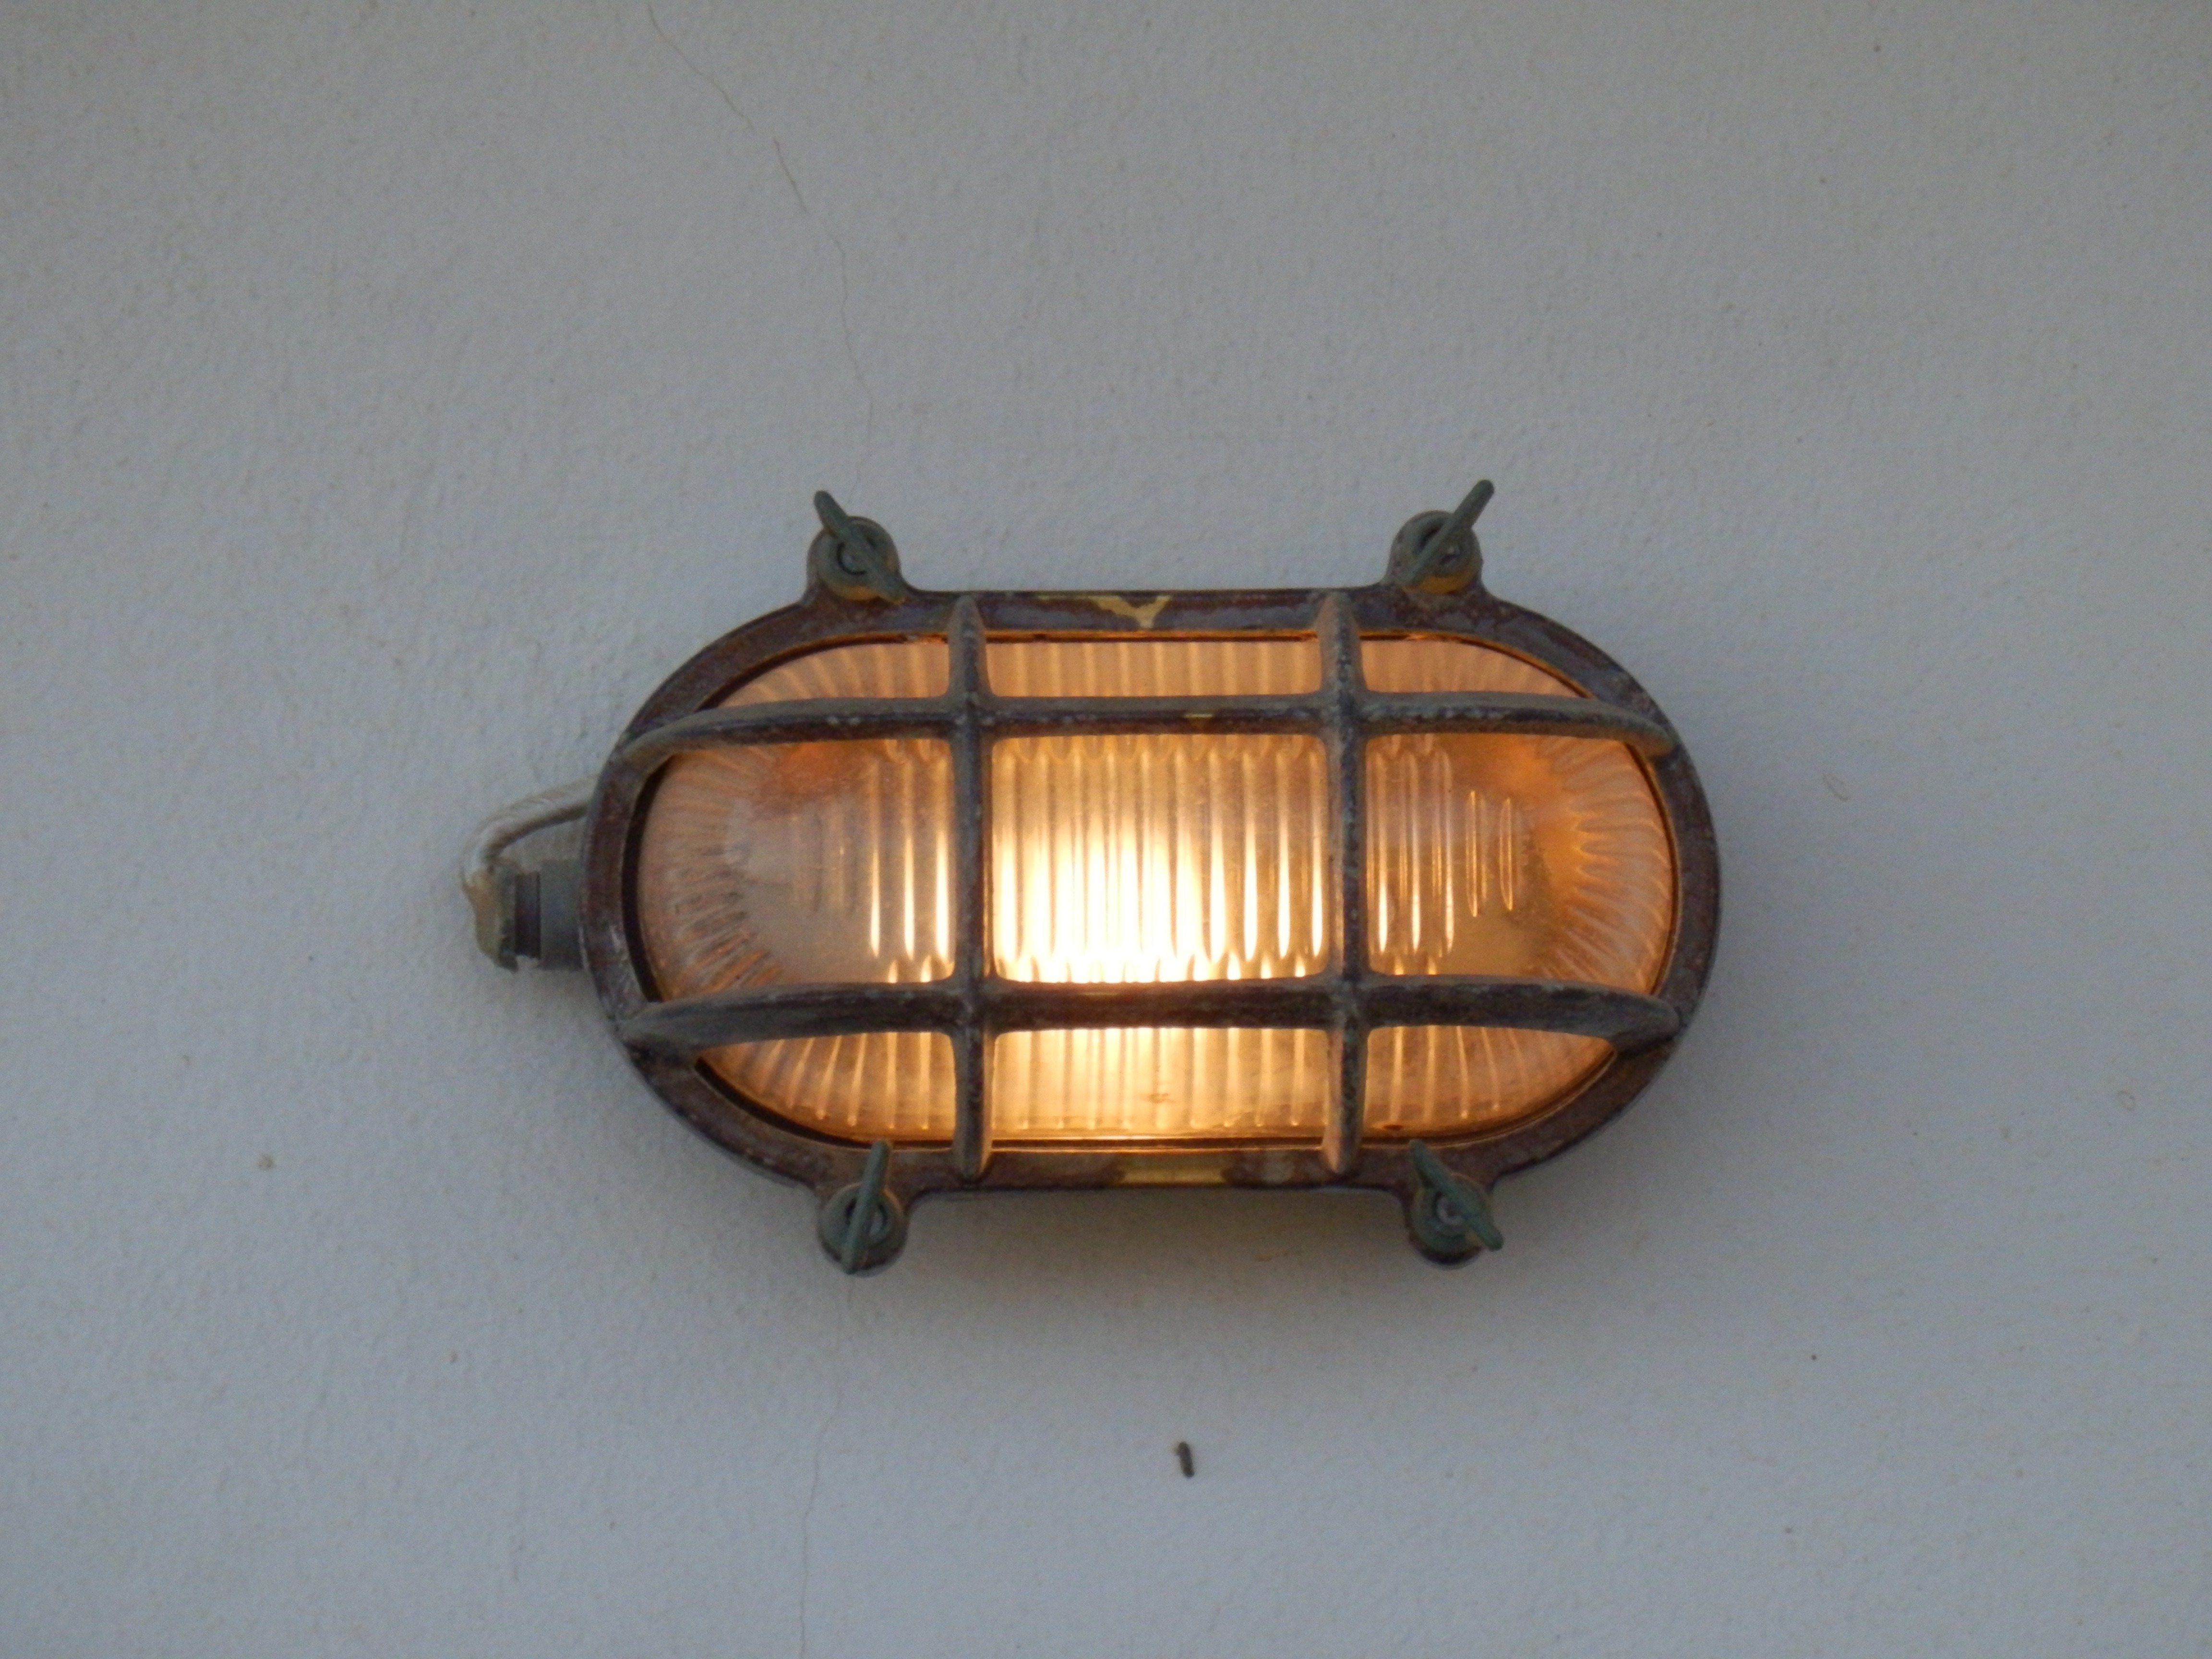
light, lamp, lighting, cage, light fixture, sconce, wall lamp, wall light, outdoor lamp, man made object, hand drum